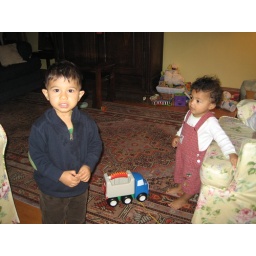
Arun was so excited to have his friend over at his house that he even shared his truck